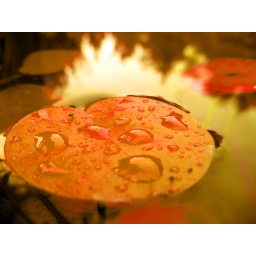
Some water plants near my house, a little PP with PS Cs. I love this one, enjoy!